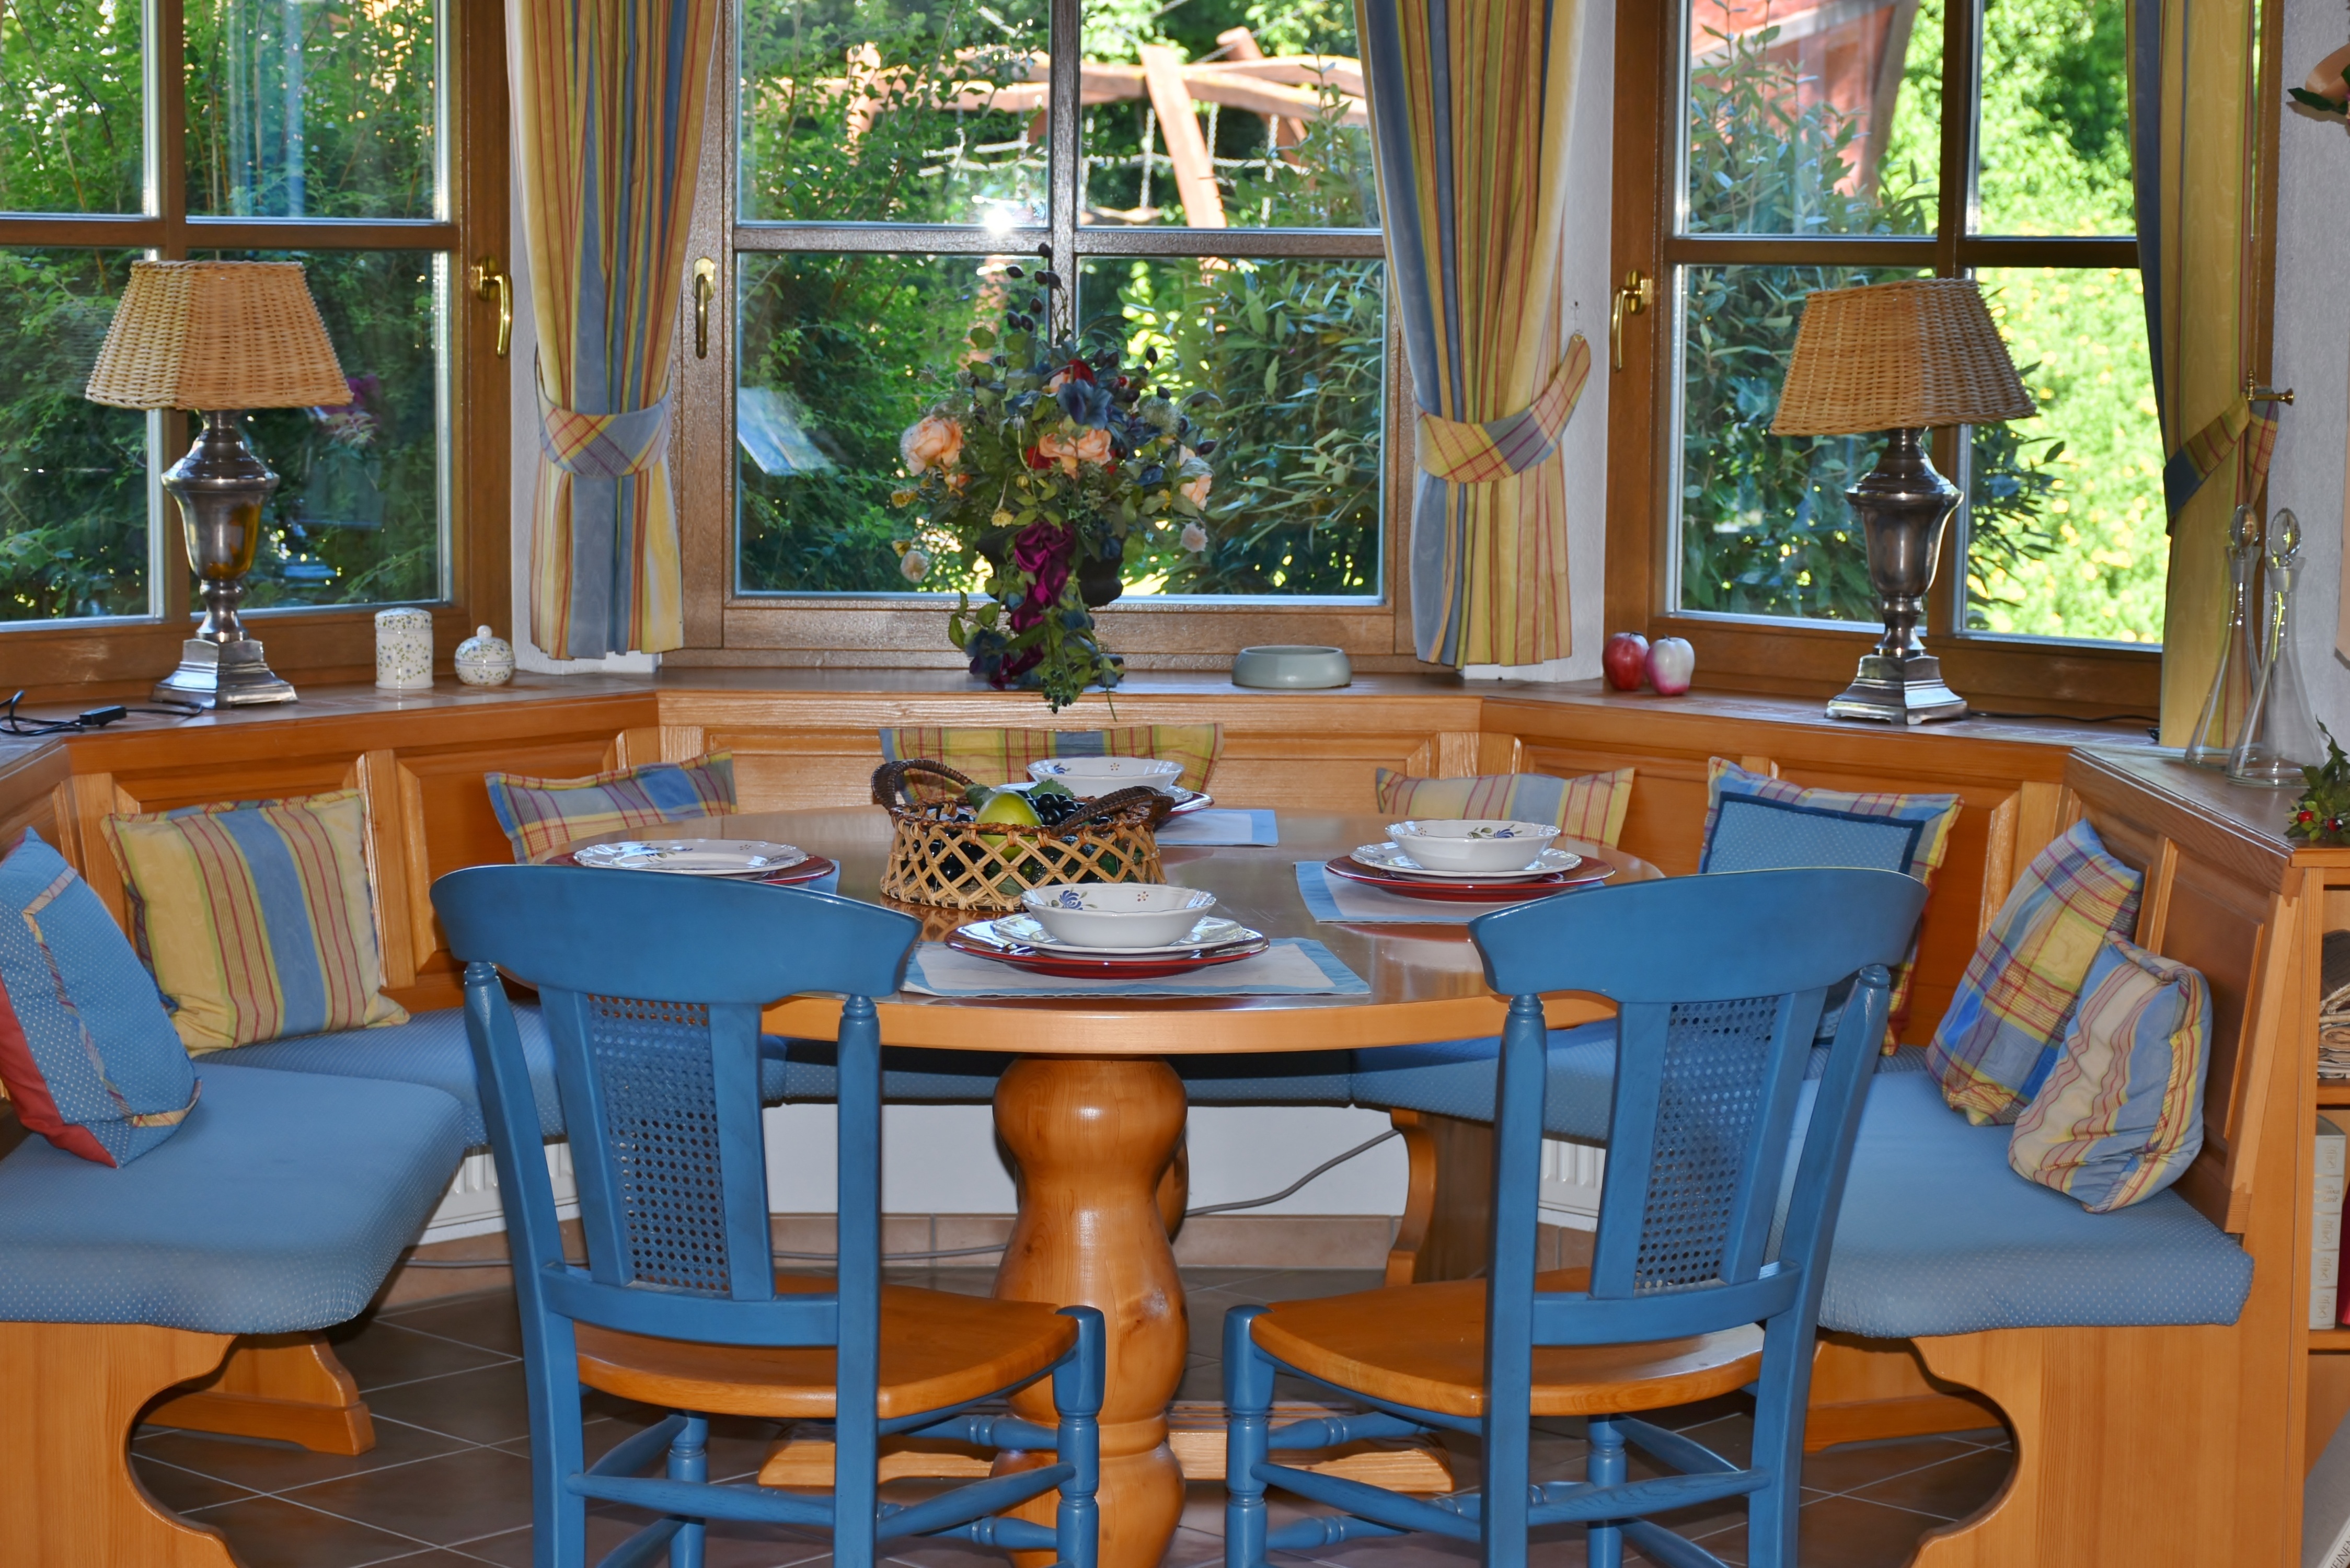
table, villa, mansion, interior, window, restaurant, home, porch, decoration, cottage, cozy, property, living room, furniture, room, lighting, decor, apartment, heat, interior design, chairs, resort, style, estate, country house, real estate, dining room, way of life, bay window, dining area, outdoor structure